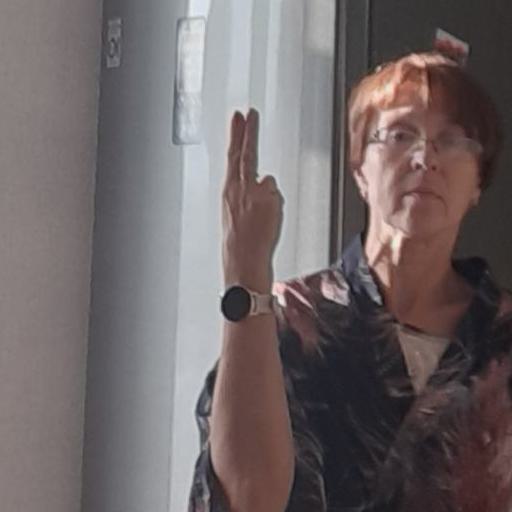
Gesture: two_up_inverted